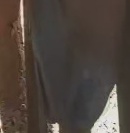
Face region: mouth_nostrils (mouth_chin_nostrils_and_profile)
Pain indicator: not_present